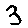
Label: 3